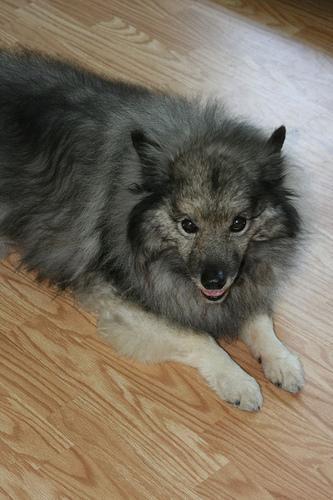
keeshond